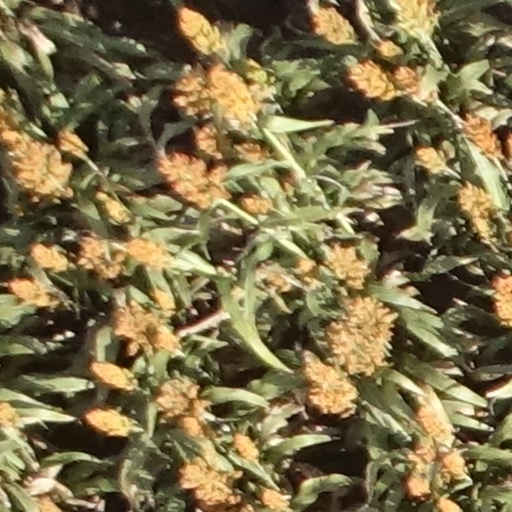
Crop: sorghum